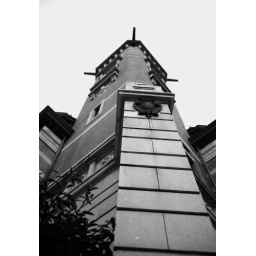
Jack tower in central Yokohama is a beautiful old style building still in use. Leica M6